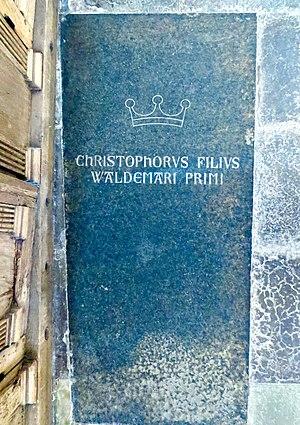
Christophe Valdemarsen danois Christoffer Valdemarsen né vers 1150 - mort le 15 juin 1173), prince danois qui fut duc de Sønderjylland de 1167 à 1173.